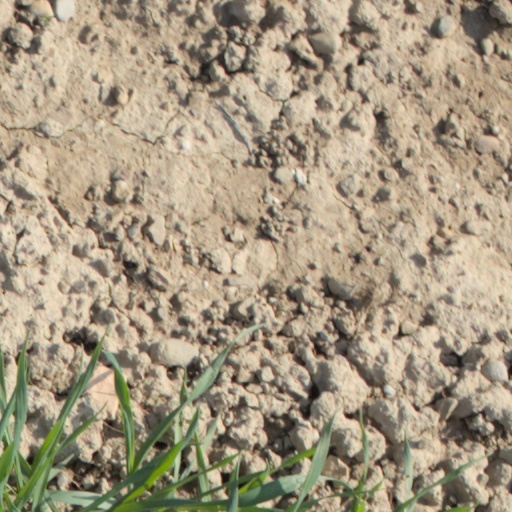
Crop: wheat